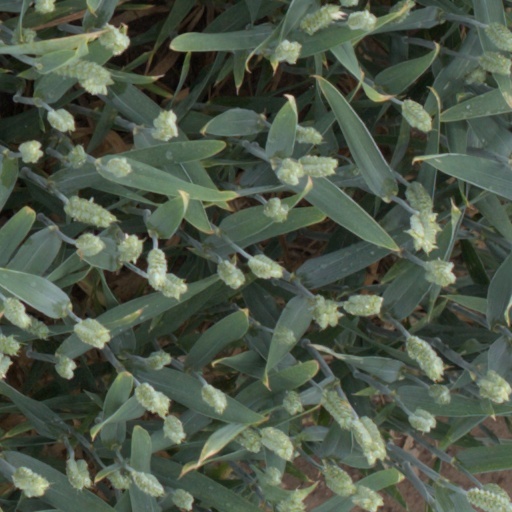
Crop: wheat